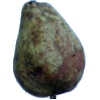
Label: Pear Stone 1